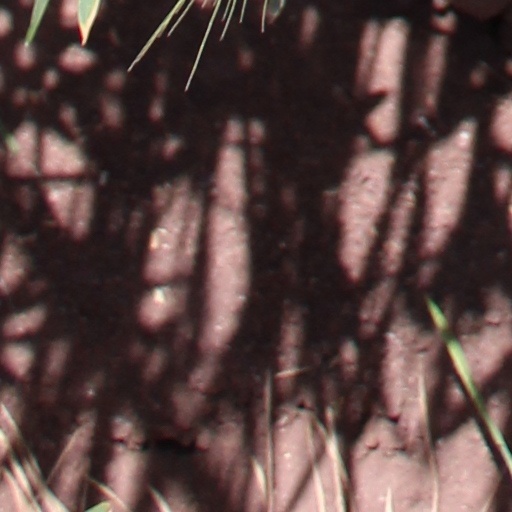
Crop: wheat